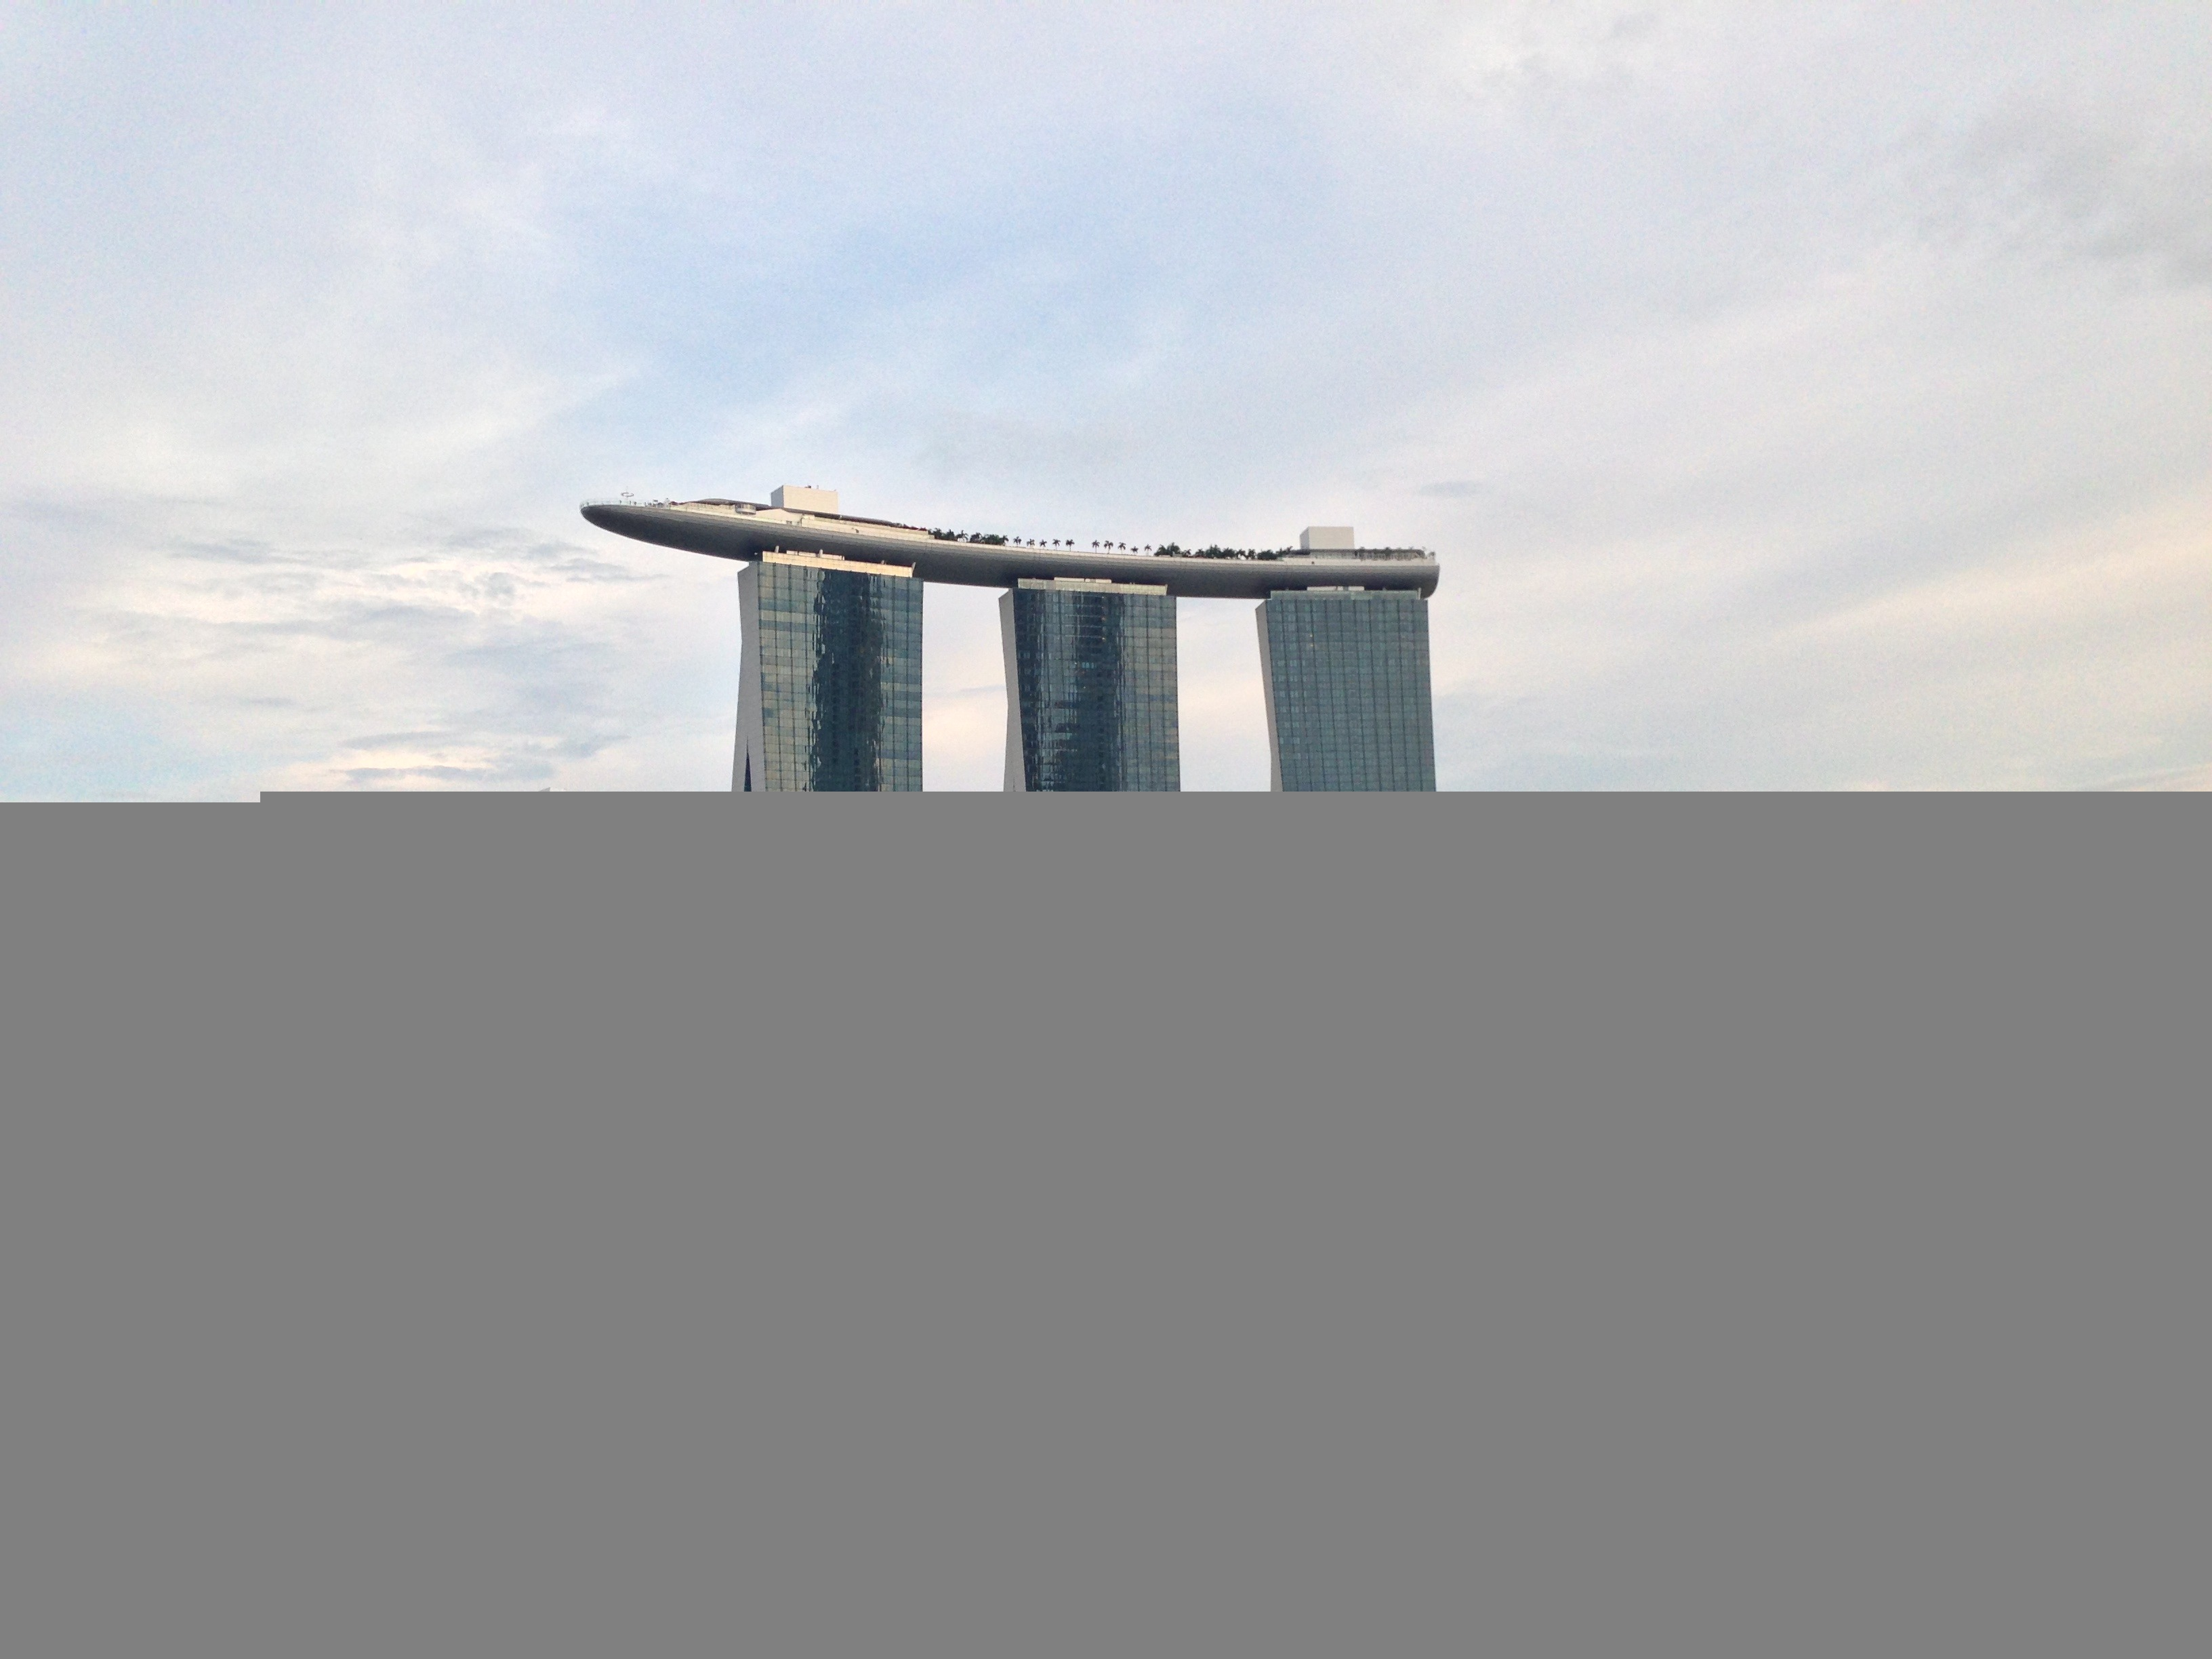
horizon, cloud, structure, tower, hotel, singapore, marina bay sands